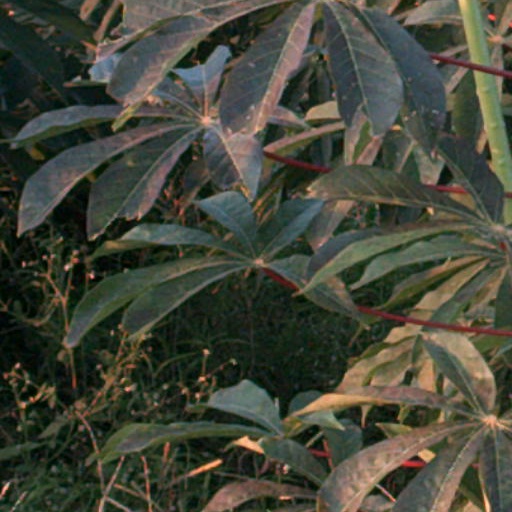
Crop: cassava